Seagram murals

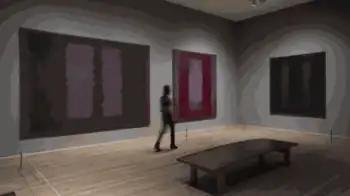
The Seagram Murals at the Tate Modern in London

The Seagram Murals are a series of large-scale paintings by abstract expressionist artist Mark Rothko.